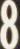
Number: 8